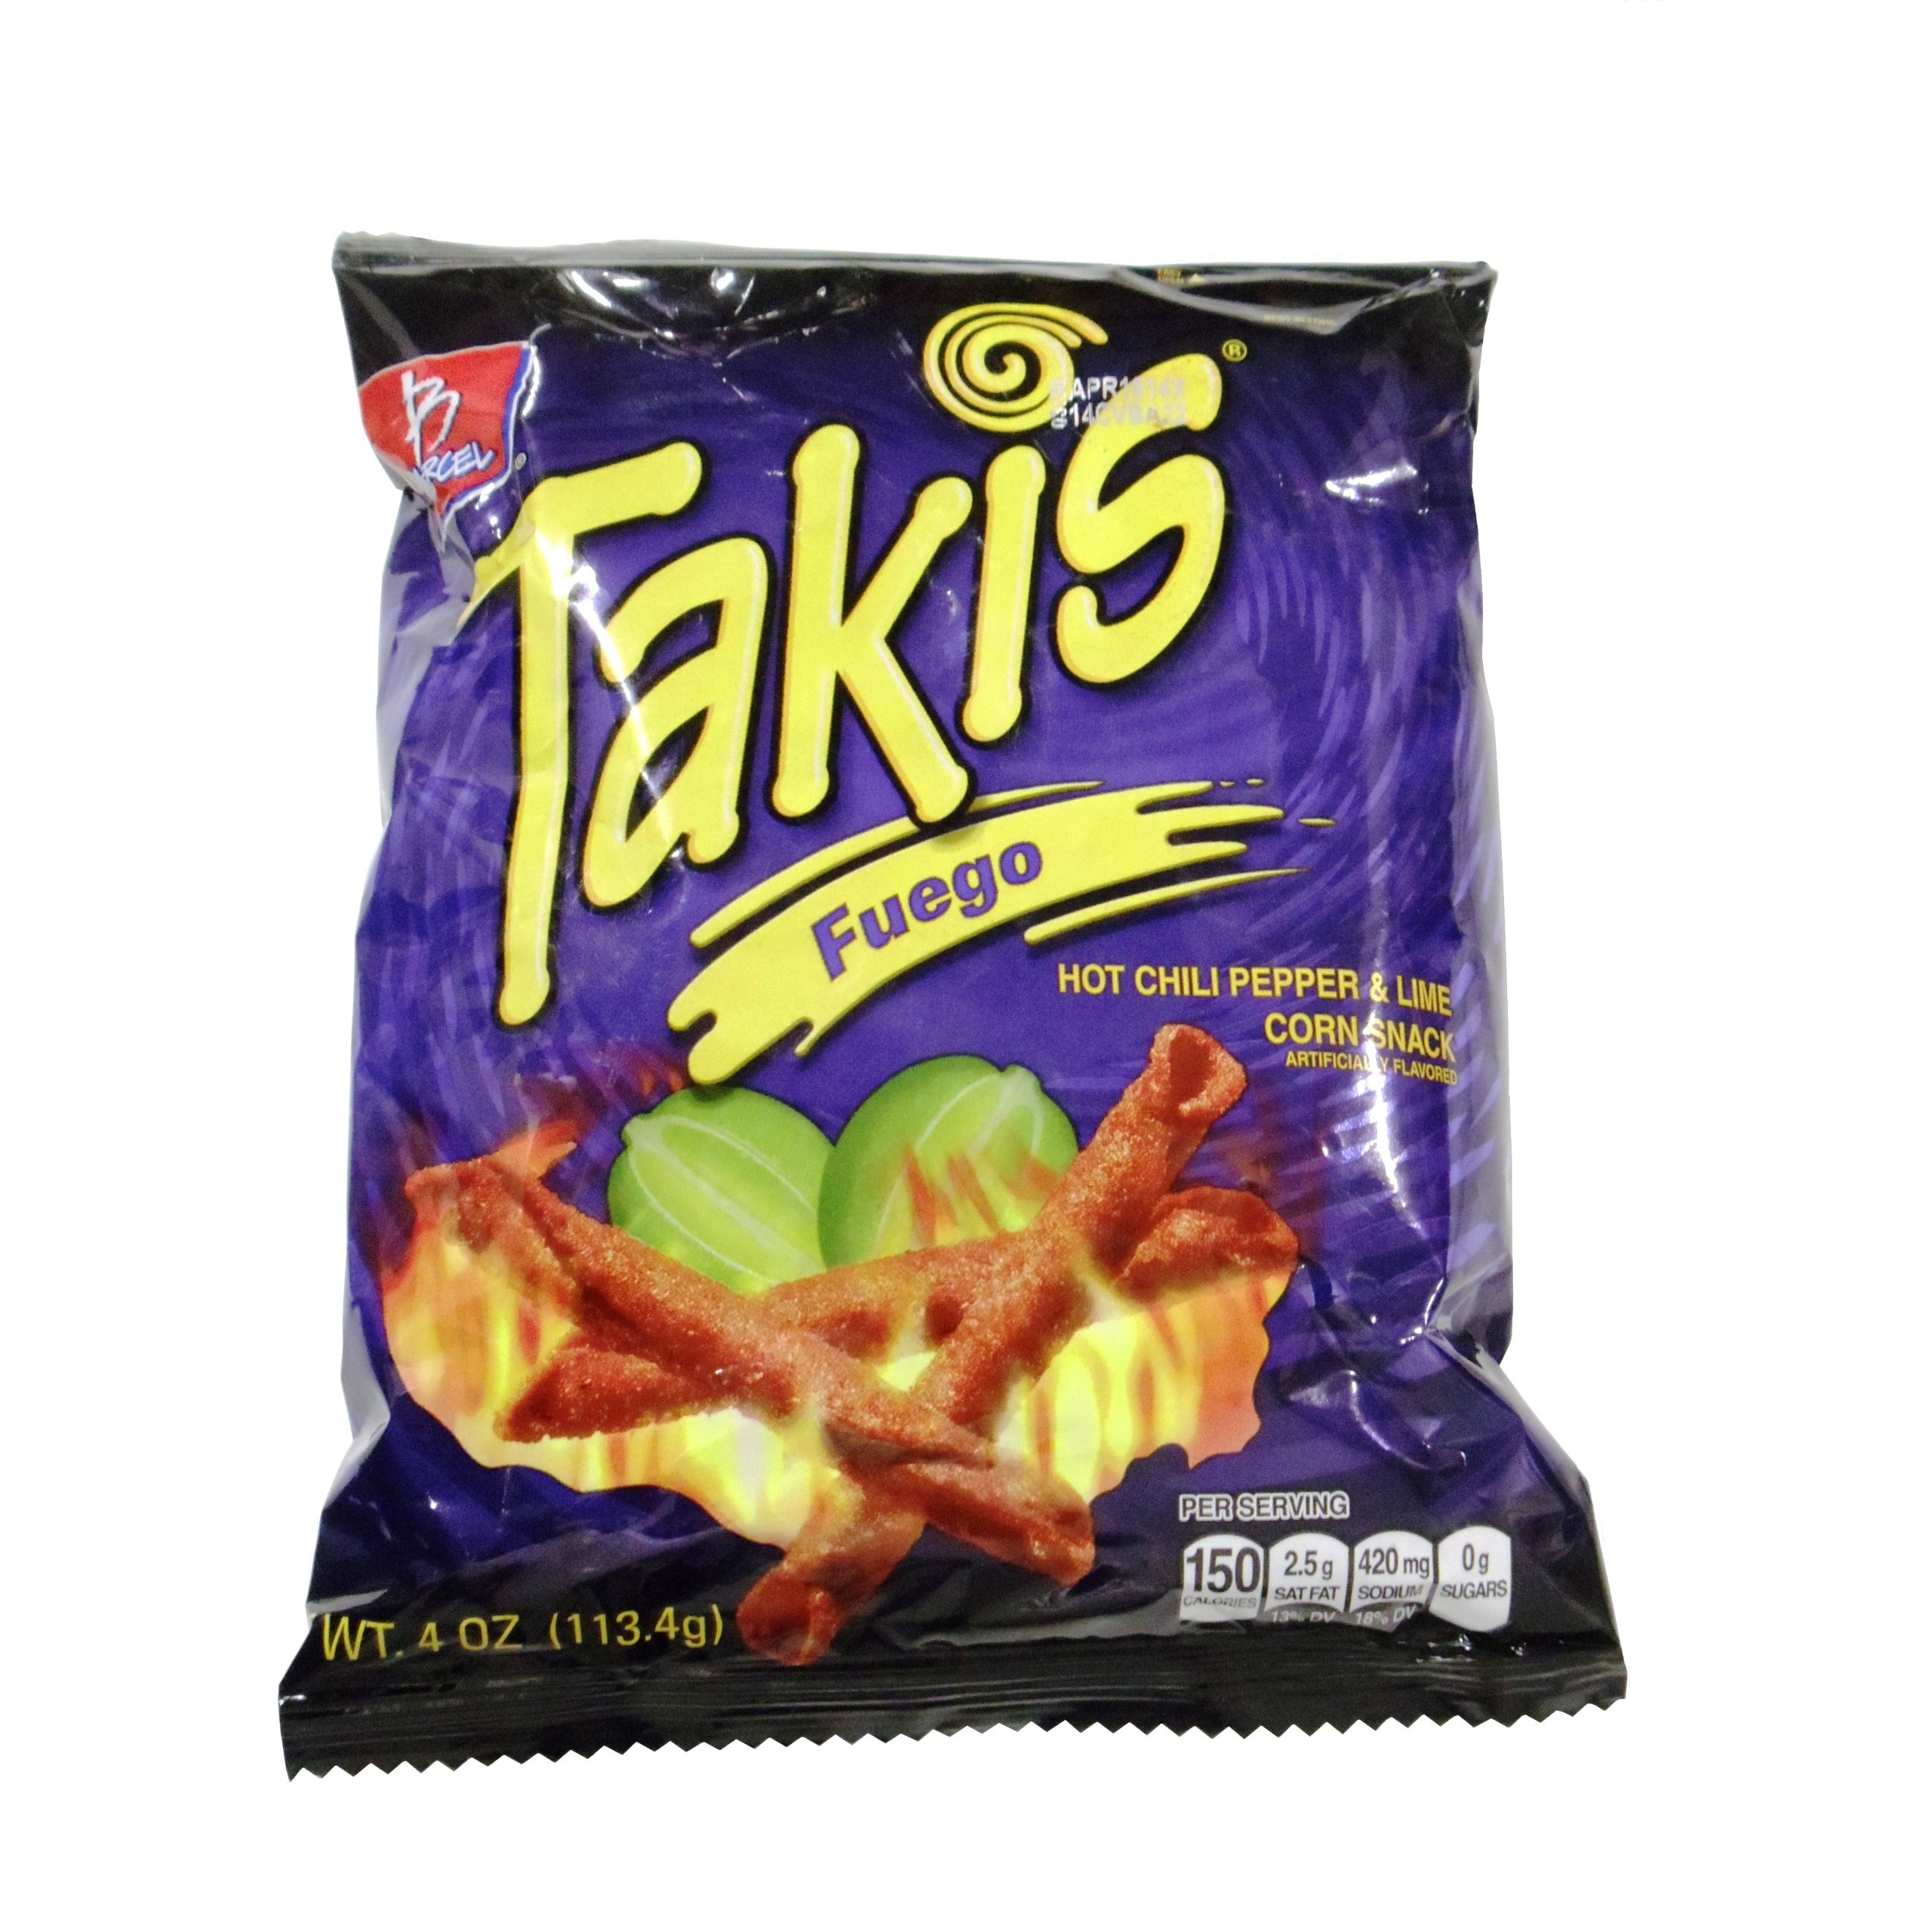
Item Name: Barcel Chips Takis Fuego 4 Oz Bag by Leadoff
Value: 4.0
Unit: ounce

Price: 2.49